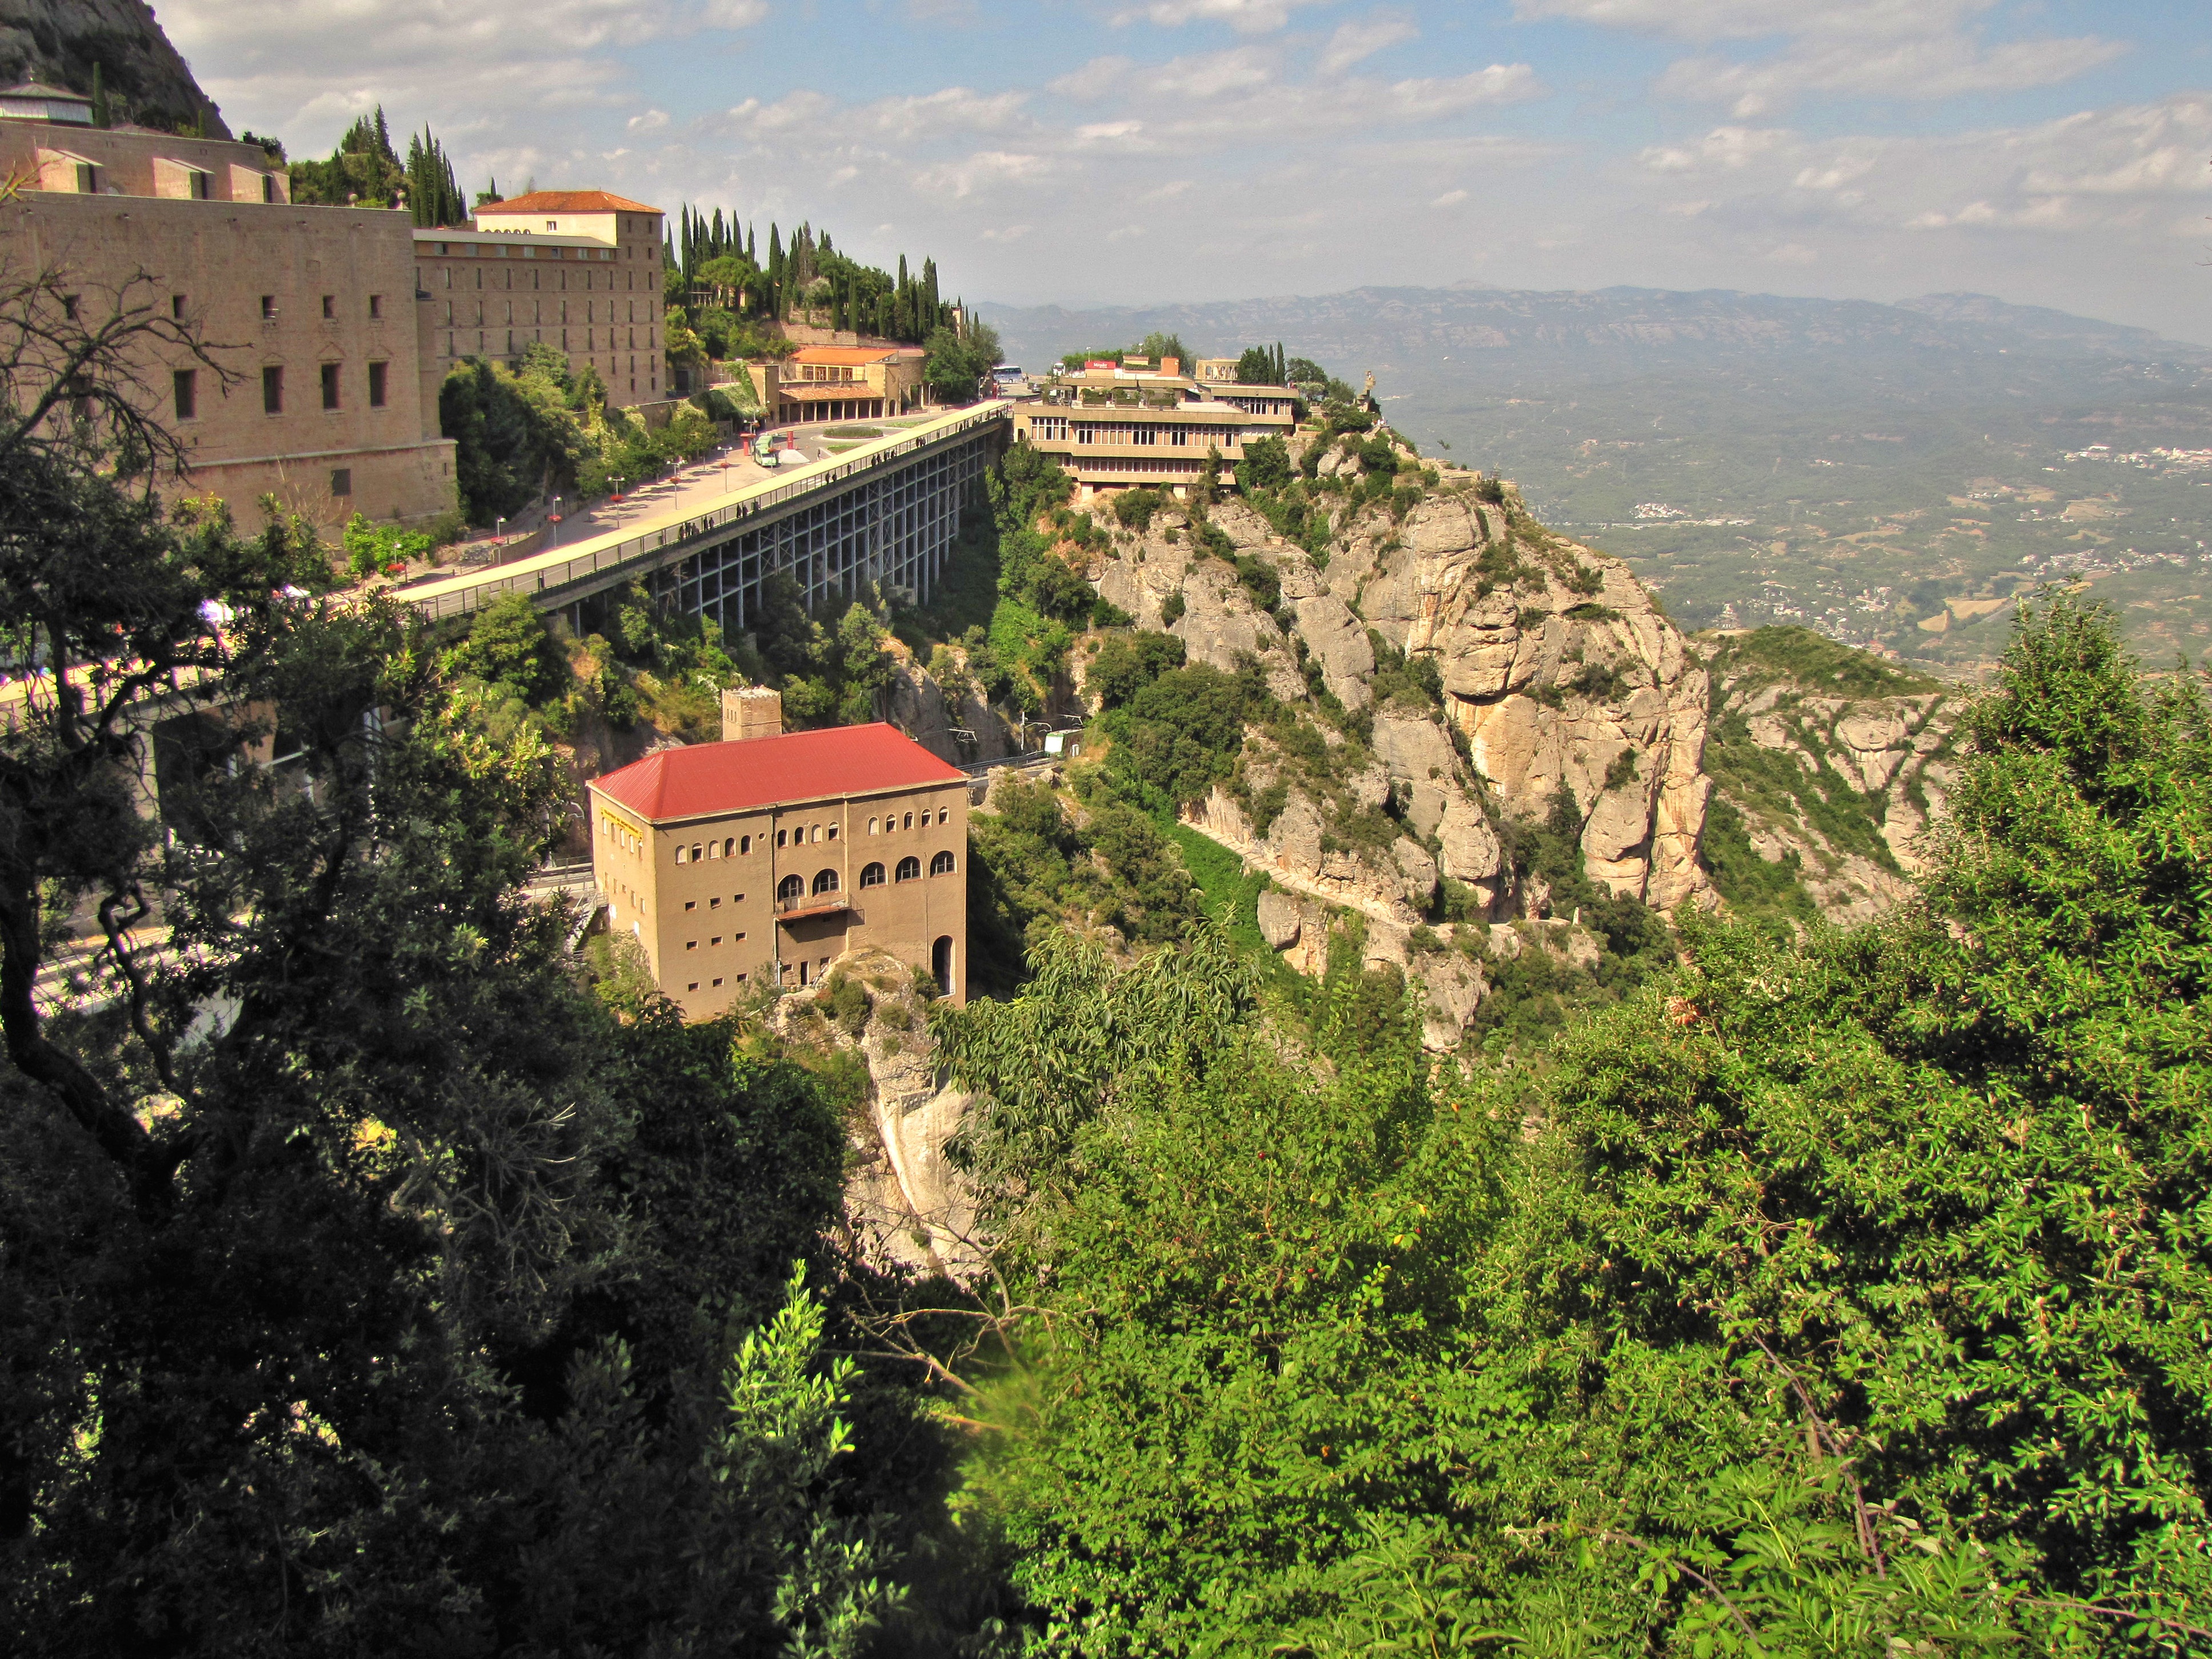
landscape, horizon, mountain, sky, hill, town, monument, panorama, village, fortification, tourism, terrain, rocks, clouds, spain, mountains, monastery, miracle, aerial photography, mountain montserrat, ancient history